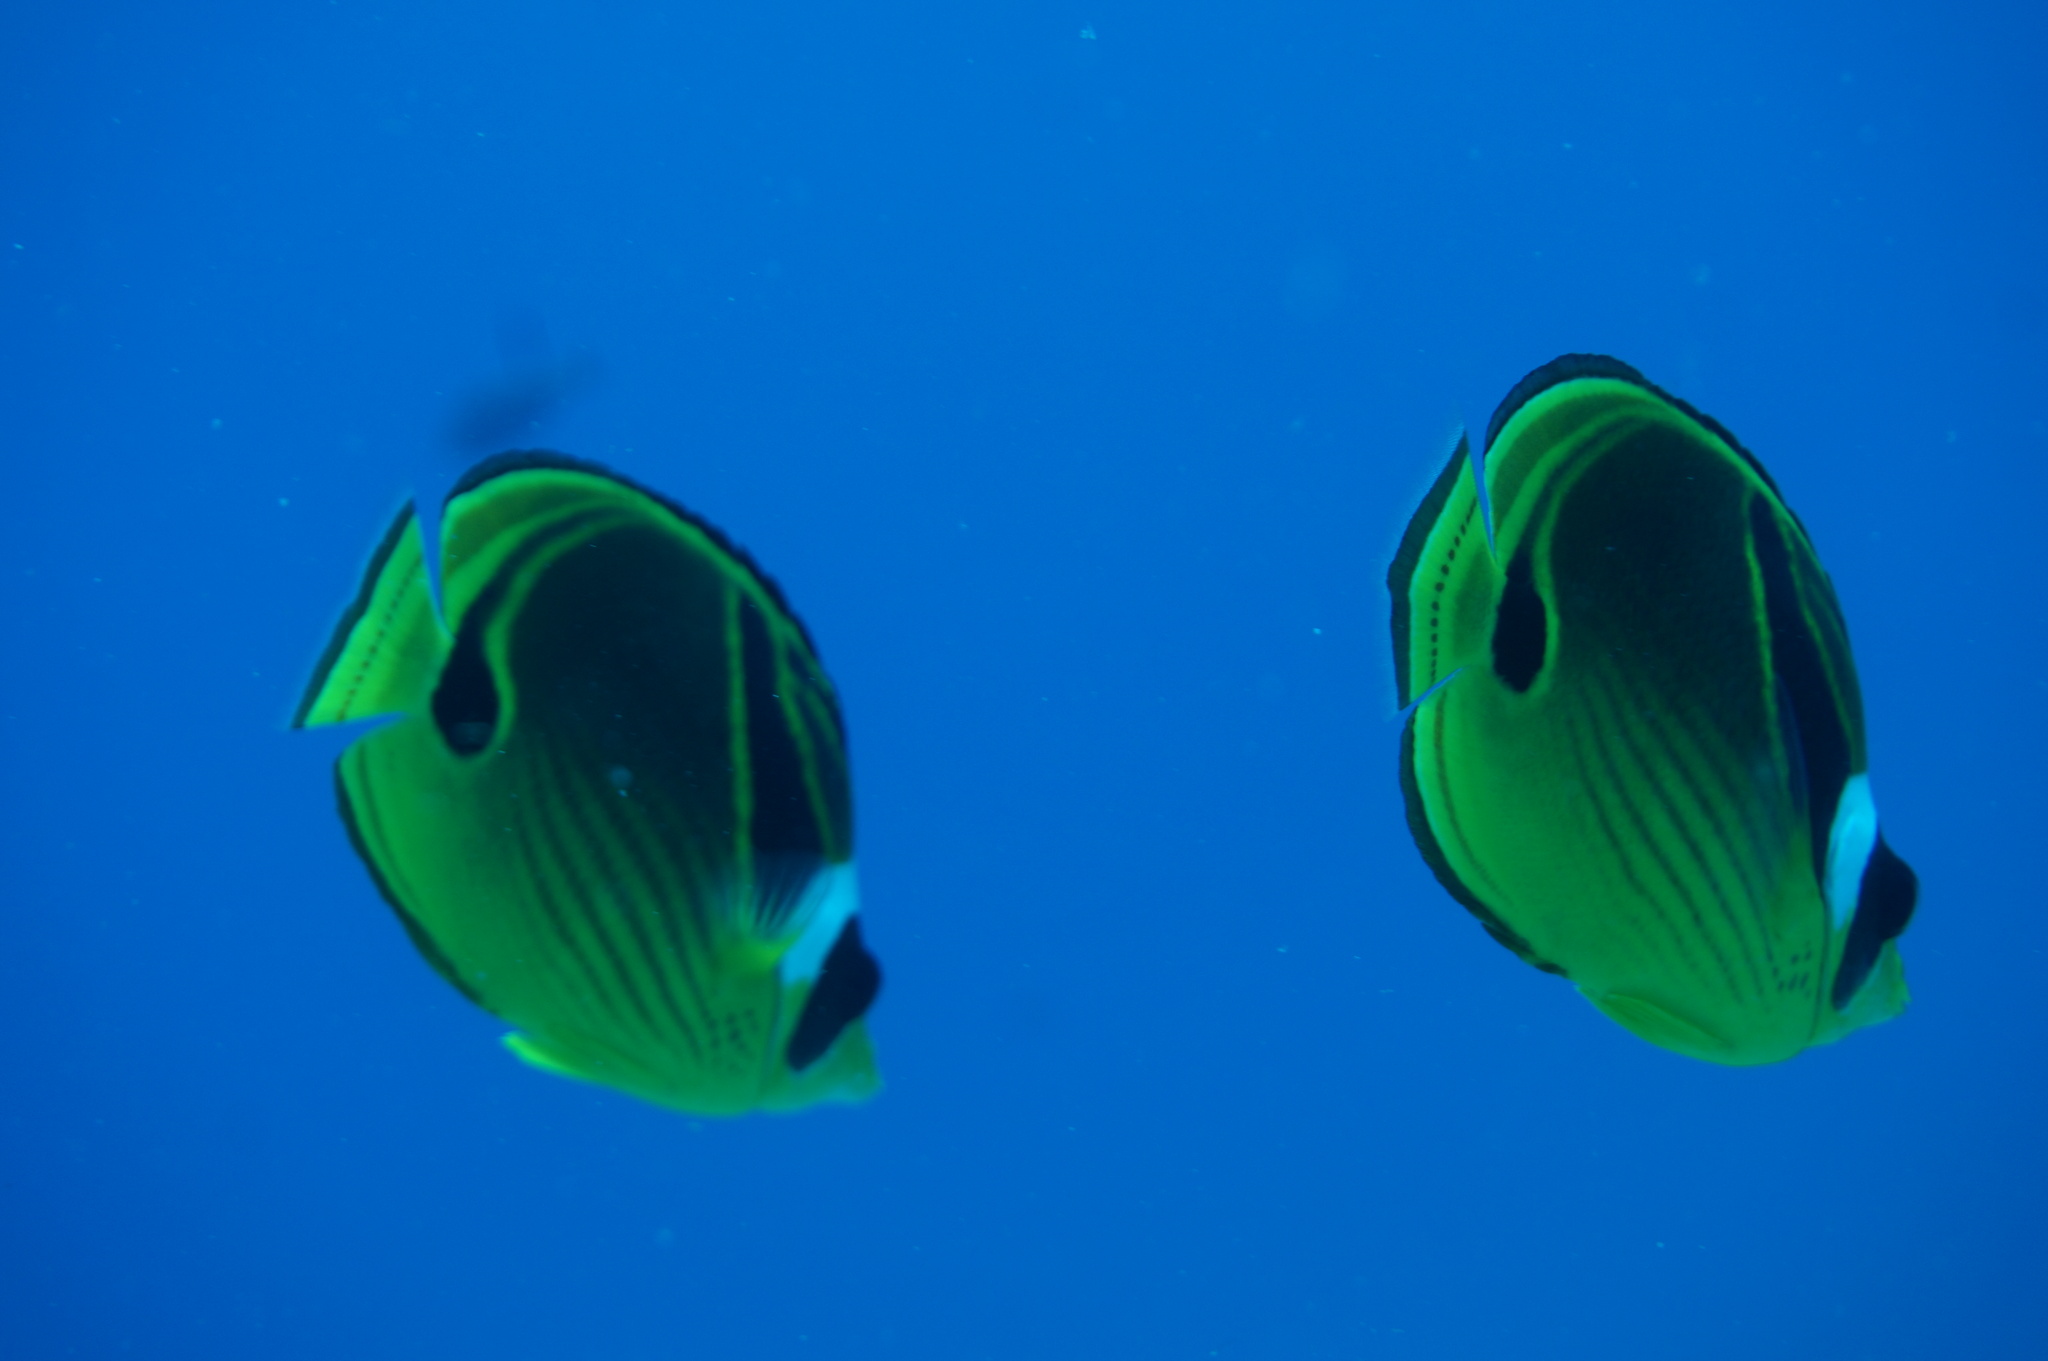
Chaetodon lunula (Raccoon Butterflyfish)